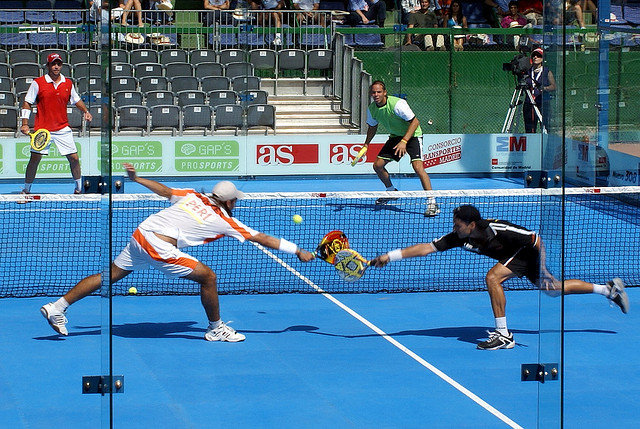
bốn người đang cầm vợt tennis đang thi đấu trên sân